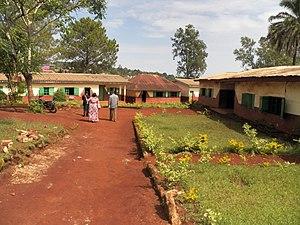
Ecole publique de Mbô